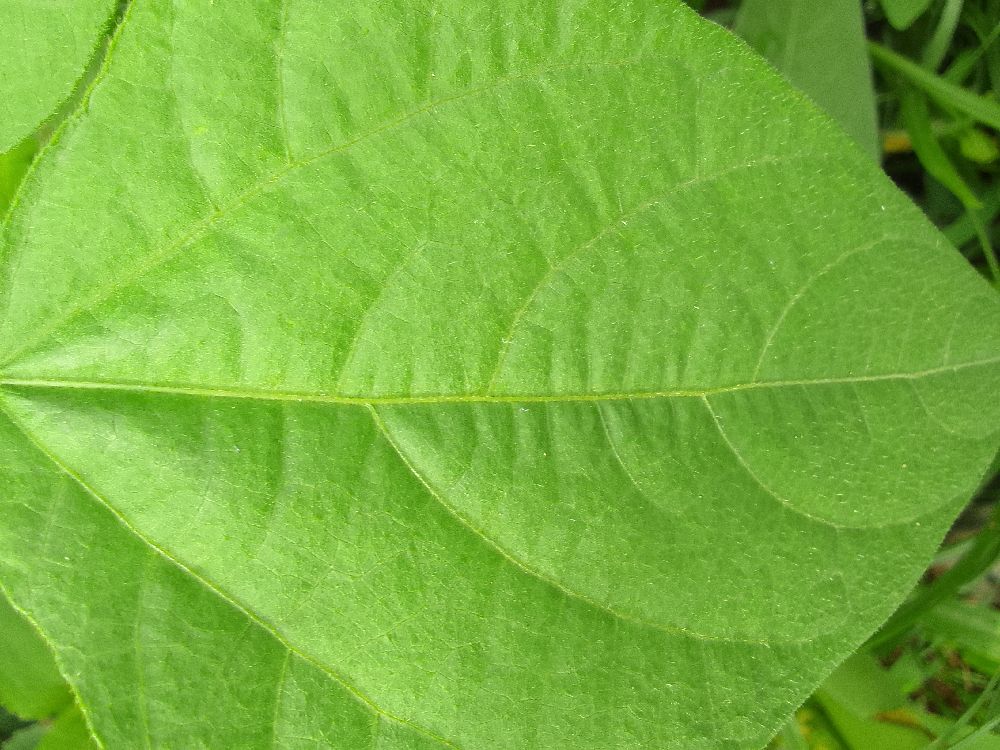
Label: healthy